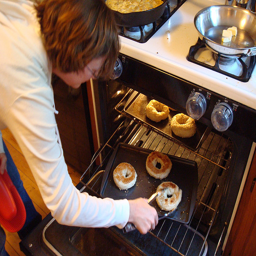
A lady is taking a bagel out of the oven.
A lady is retrieving toasted bagels from an oven.
Someone baking bagels in the oven and melting butter on the stove.
A woman baking bagels inside of an oven.
A lady is just about to pull out her oven-baked donuts.